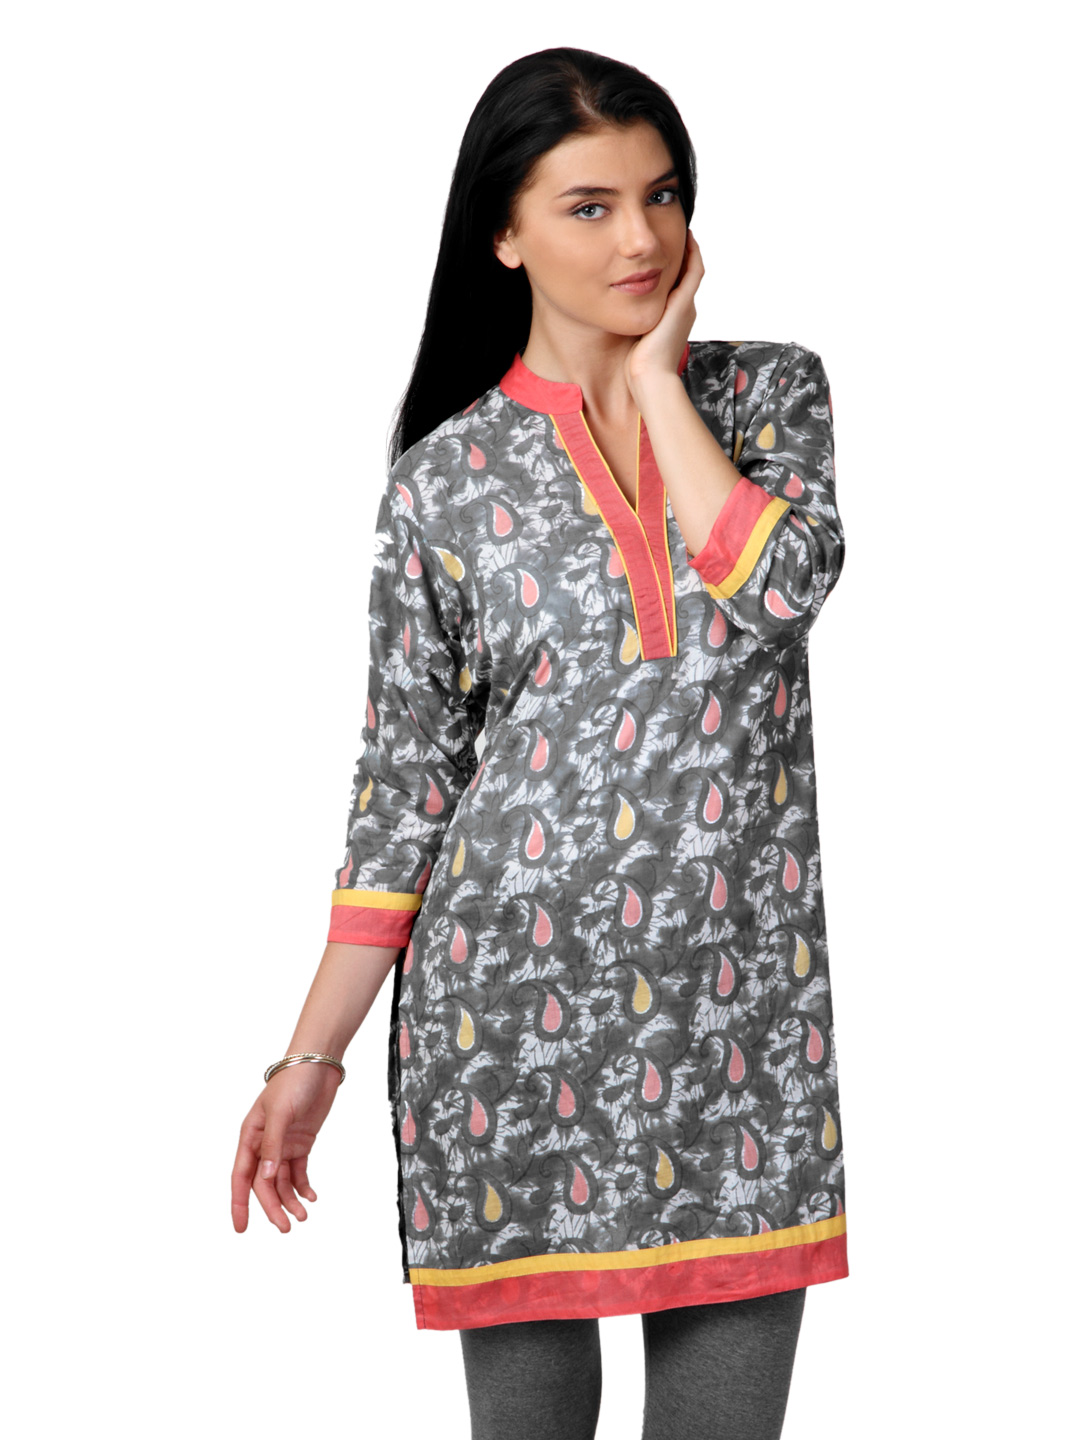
Shree Women Grey Printed Kurta
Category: Apparel / Topwear / Kurtas
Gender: Women
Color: Grey
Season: Summer 2012
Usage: Ethnic